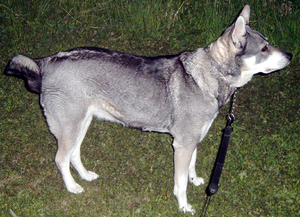
Le chien d'élan suédois ou jämthund est une race de chien originaire de Suède. C'est une race de type spitz à la robe grise utilisée comme chien de chasse au gros gibier, notamment l'élan.